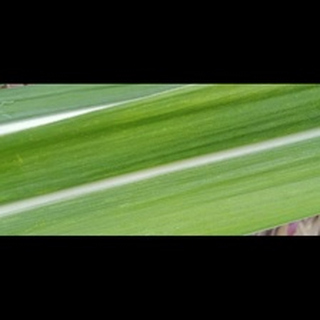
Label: healthy_sugarcane